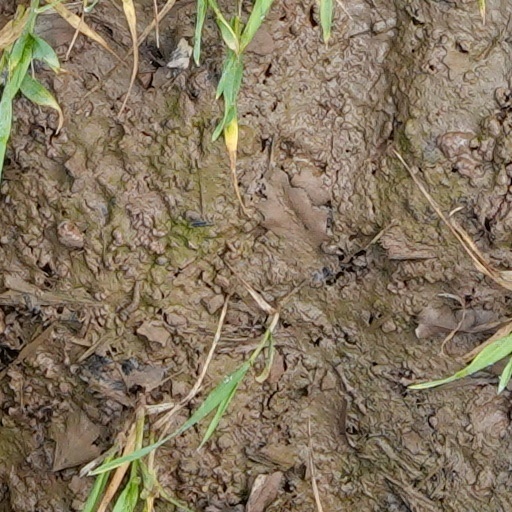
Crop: wheat